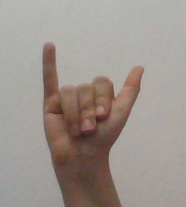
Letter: ya